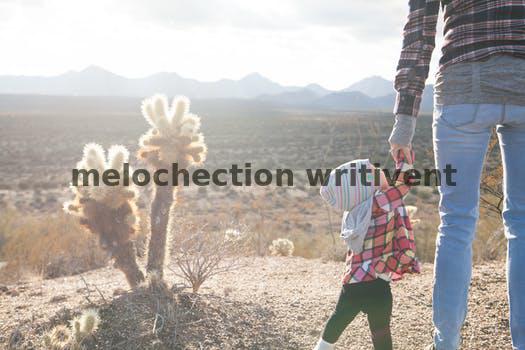
Label: Watermark